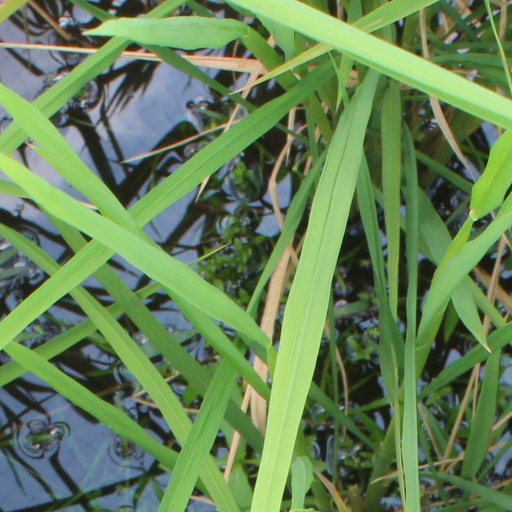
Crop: rice